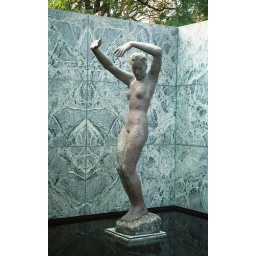
Het beeld &amp;quot;Ochtend&amp;quot; van Georg Kolbe in het Duitse Paviljoen van de wereldtentoonstelling van 1929 ontworpen door Mies van der Rohe.